Kamala Harris

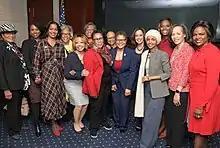
Harris with women of the Congressional Black Caucus in January 2019

In January, Harris was appointed to the Senate Judiciary Committee after Franken resigned. Later that month, she questioned Homeland Security Secretary Kirstjen Nielsen for favoring Norwegian immigrants over others and for claiming to be unaware that Norway is a predominantly white country.